Villa Schutzenberger

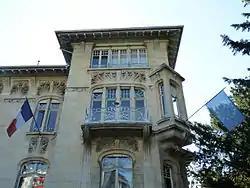
Villa Schutzenberger in 2011 with Flag of Europe and Flag of France

The Villa Schutzenberger, also known as Hôtel Schutzenberger is an Art Nouveau hôtel particulier on allée de la Robertsau in the Neustadt district of Strasbourg, in the French department of the Bas-Rhin. It has been classified as a Monument historique since 1975. The Villa is the seat of the European Audiovisual Observatory since 1992.